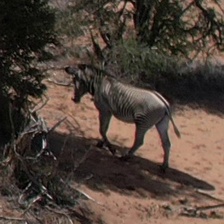
Pose orientation: back-left